Sotón river

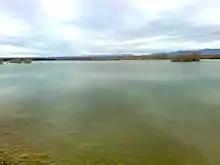
Sotonera Dam.

The Sotón River is a river in Hoya de Huesca, municipality of Alcalá de Gurrea, Northern Spain.